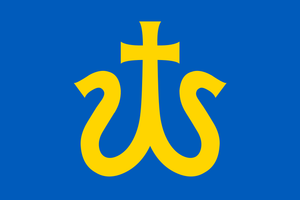
Halytch ou Galitch, est une ville de l'oblast d'Ivano-Frankivsk, en Ukraine. Sa population s'élevait à 6 210 habitants en 2017.